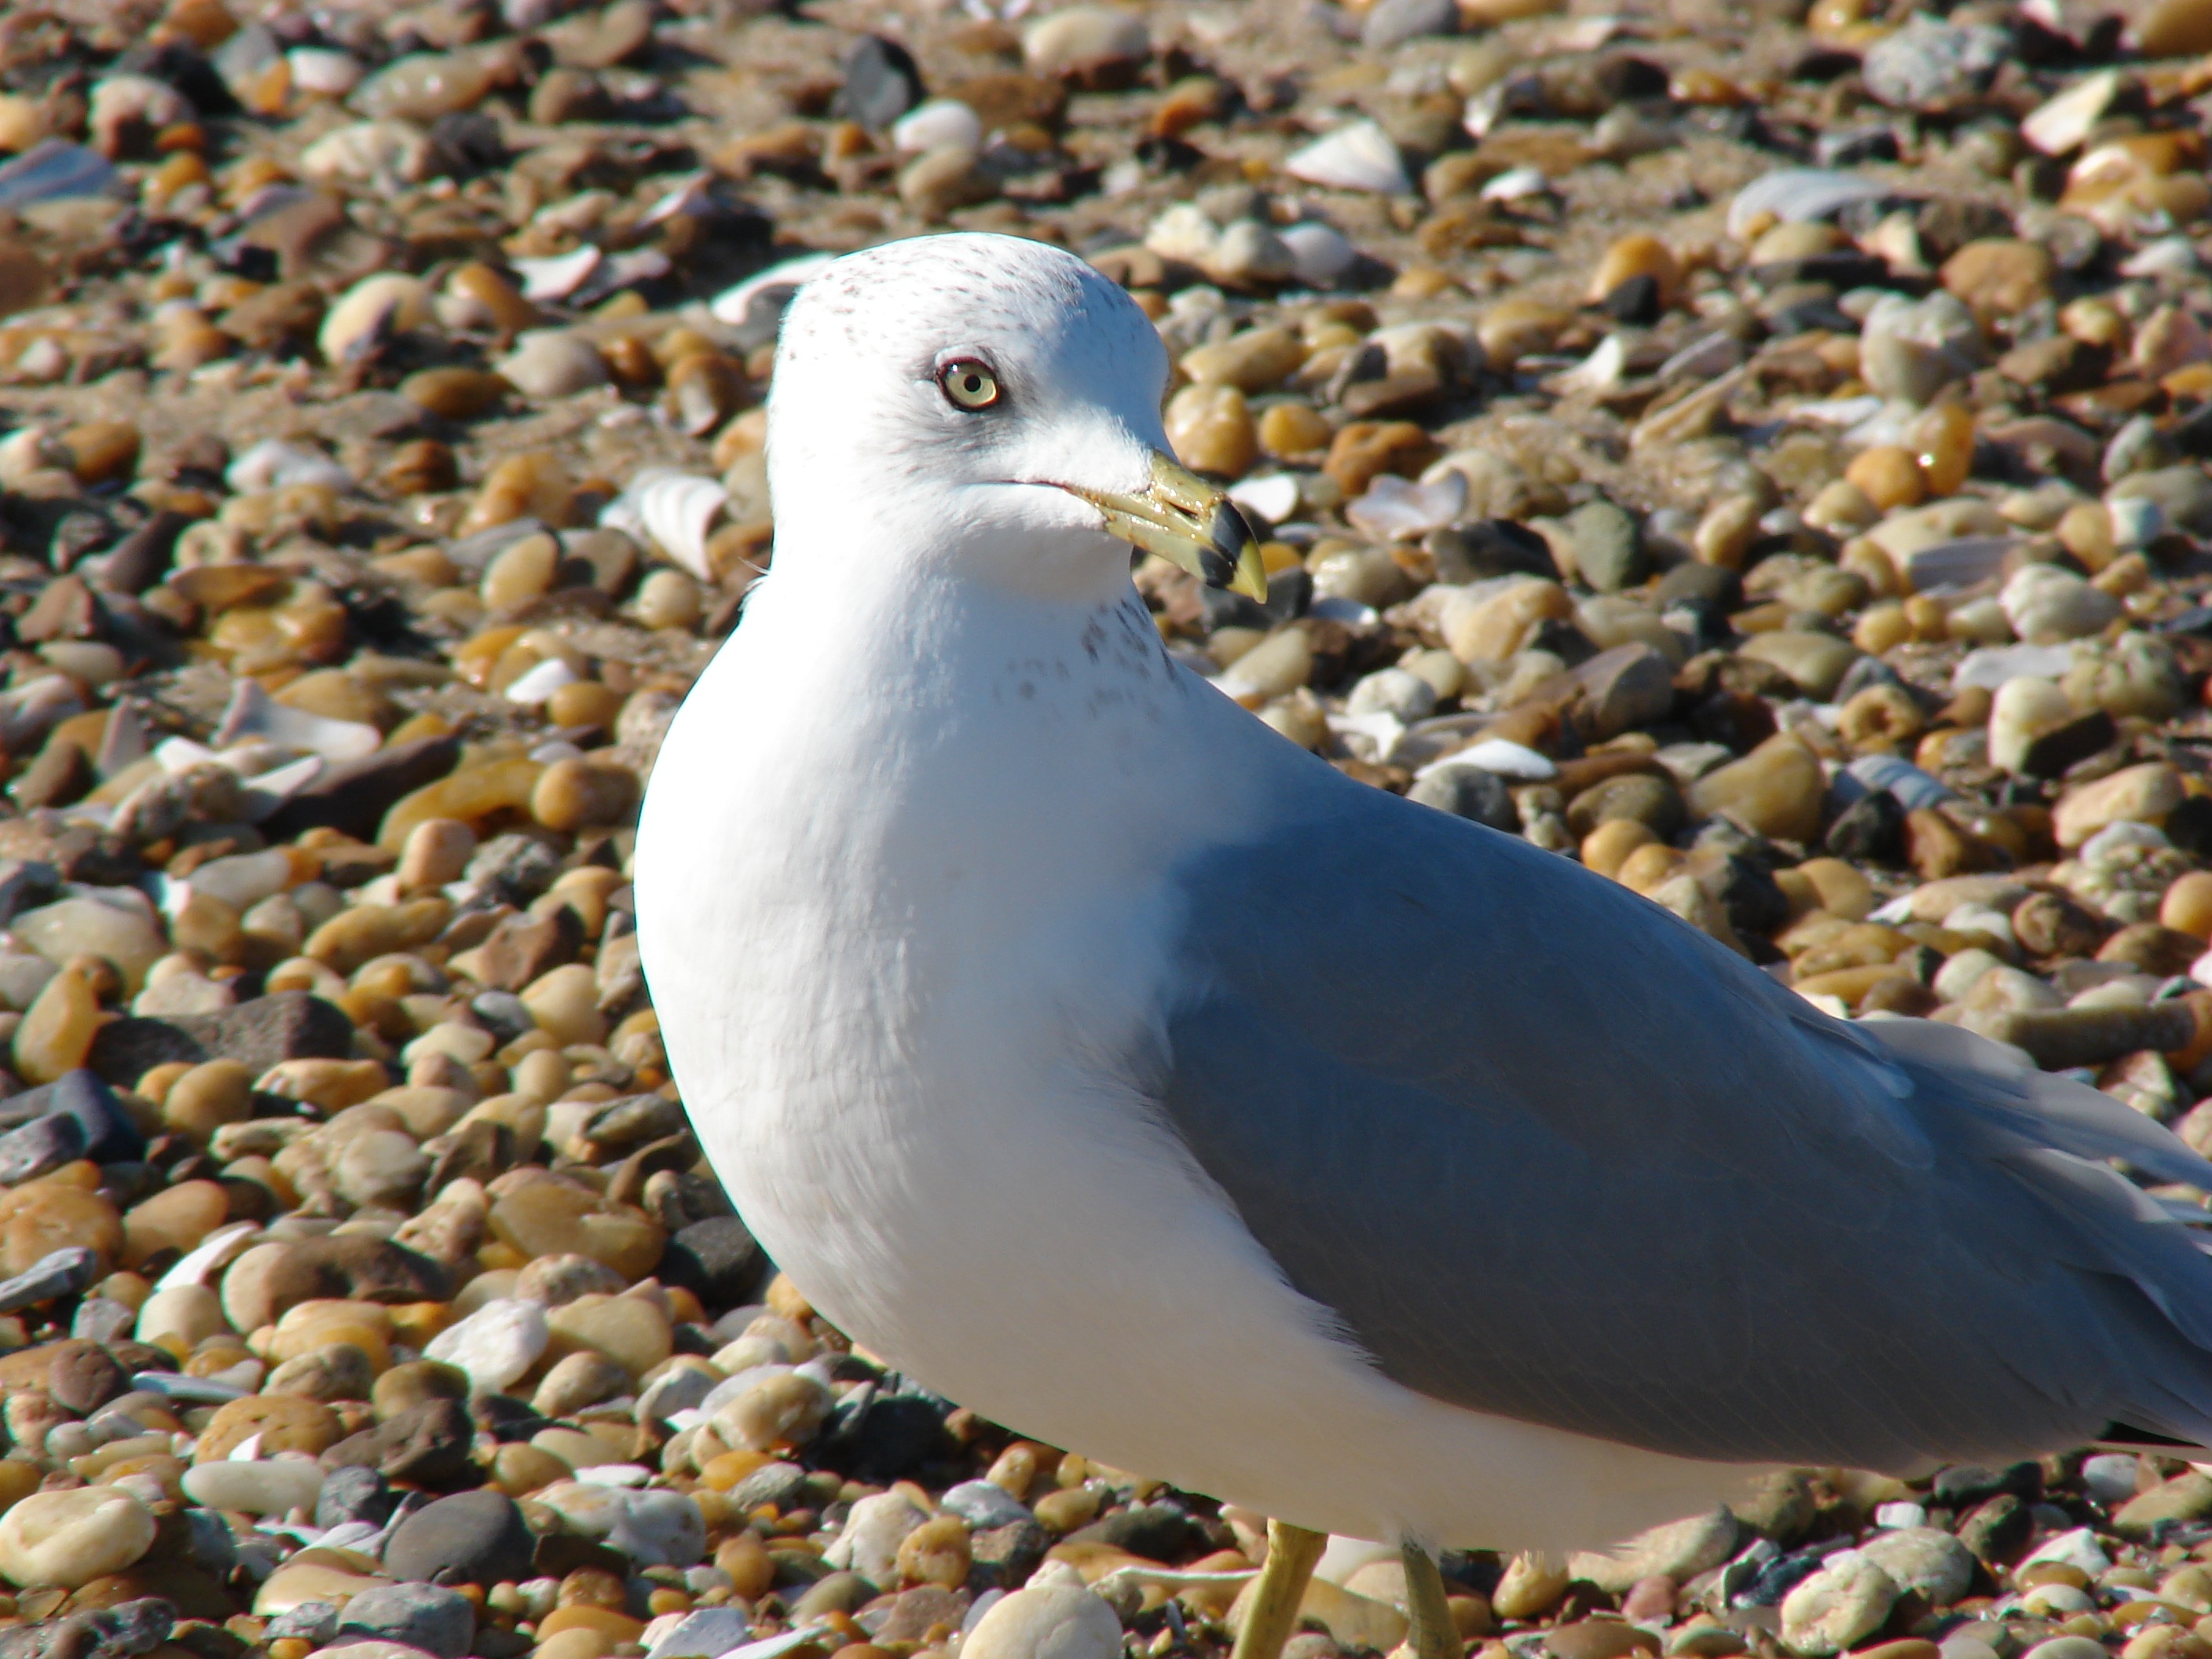
bird, seabird, seagull, wildlife, gull, beak, fauna, pebbles, vertebrate, proud, charadriiformes, pigeons and doves, stock dove